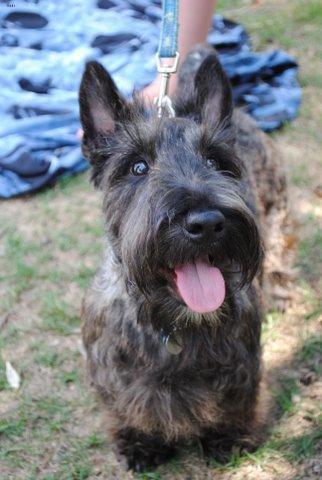
scottish terrier